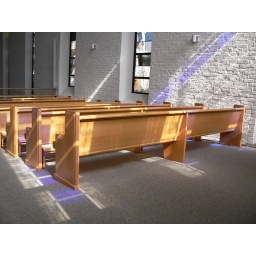
Sun shining through the stain glass window of the chapel at the abbey in Trappist, Kentucky.